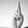
ASL letter: R